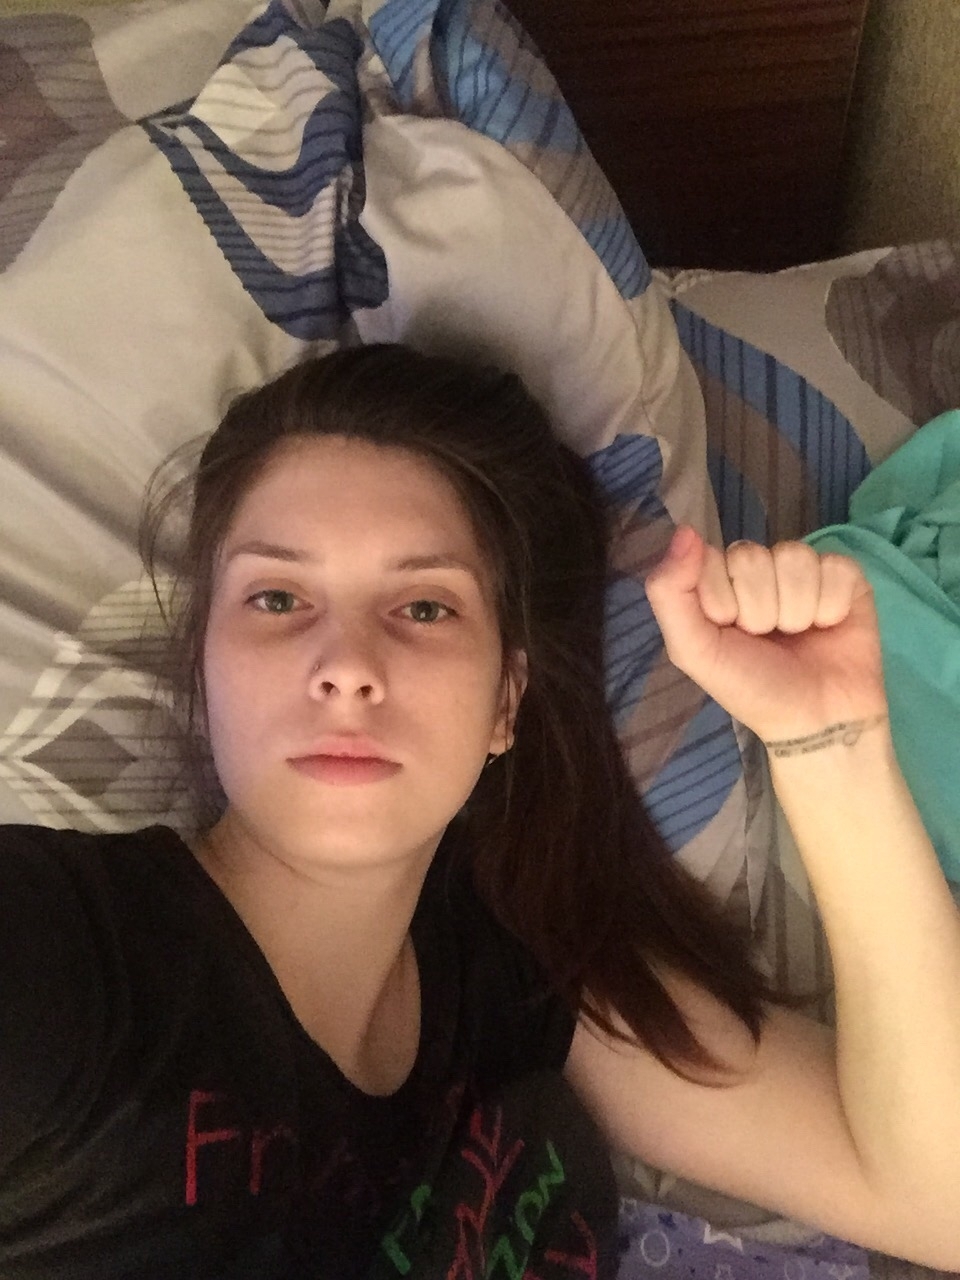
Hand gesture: fist